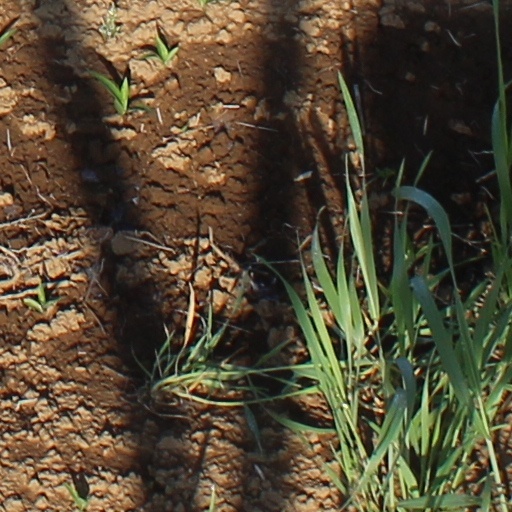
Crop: wheat